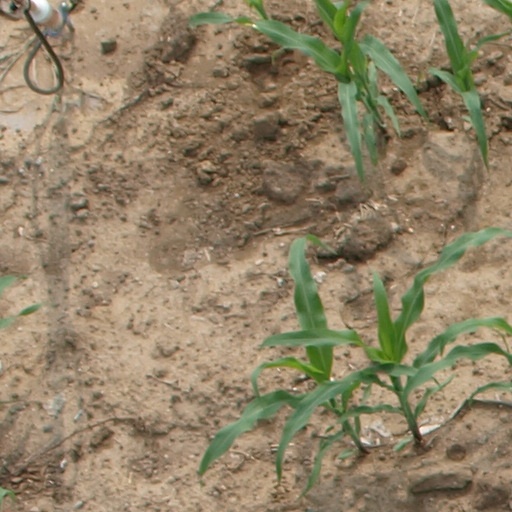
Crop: maize; corn